Romanian submarines of World War II

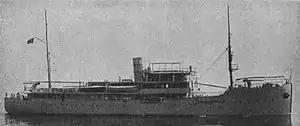
The submarine tender "Constanța."

"Constanța" was one of the earliest purpose-built submarine tenders. She was commissioned in 1931, ahead of Germany's first purpose-built submarine tender, "Saar". "Constanța" was laid down in August 1927 at the Italian Quarnaro Shipyard in Fiume, being completed in 1931. She measured 77.7 meters in length, having a beam of 11.2 meters and a draught of 4 meters. She was fitted with torpedo storing and loading facilities, engineering workshops, and submarine salvage and signalling facilities. She was powered by two diesel engines which gave her a top speed of 13 knots. Her armament consisted of two 76 mm Armstrong naval/AA guns, two 20 mm anti-aircraft guns and two twin 13 mm machine guns. She had a crew of 136 and a range of over 10,000 nautical miles. She was the largest purpose-built warship of the World War II Romanian Navy, her full displacement amounting to 2,200 tons (1,350 tons standard).